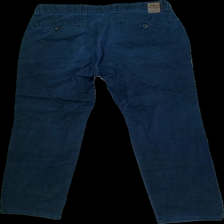
View: back
Type: Trousers
Category: Men
Brand: Not in the list
Brand text on label: club comfort
Colors: Blue
Material: 100% Cotton
Cut: Regular
Season: All
Price range: 50-100
Recommended usage: Reuse
Description: Blue trousers